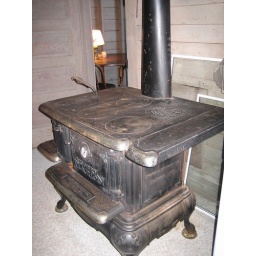
antique stove in guest house